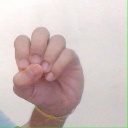
अक्षर: उ